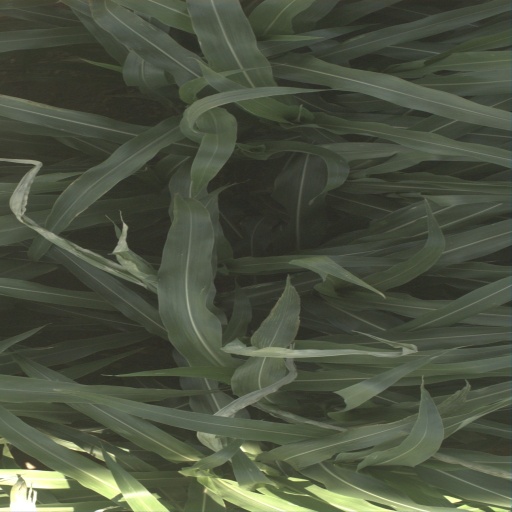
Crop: sorghum